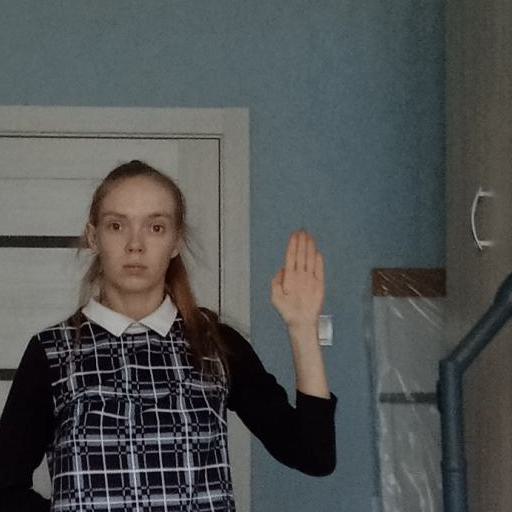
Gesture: stop